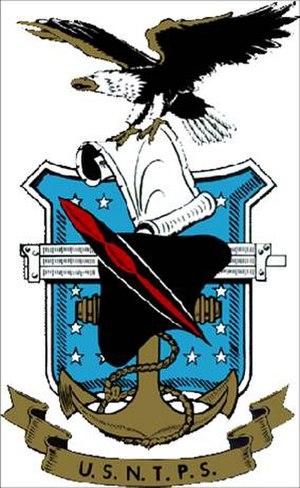
L'United States Naval Test Pilot School ou US Naval Test Pilot School est l'école qui forme les futurs pilotes d'essais de l'US Navy et du Corps des Marines des États-Unis. Elle est sise sur la Naval Air Station Patuxent River dans le comté de Saint Mary dans le Maryland, sur la côte Est américaine.